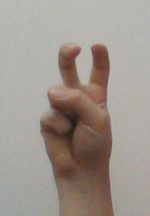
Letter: toot